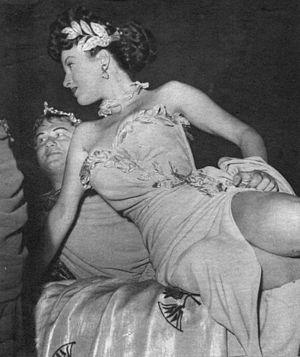
O.K. Néron ! est un film italien réalisé par Mario Soldati, sorti en 1951.
Silvana Pampanini, née le 25 septembre 1925 à Rome, et morte le 6 janvier 2016 dans la même ville, est une actrice italienne.